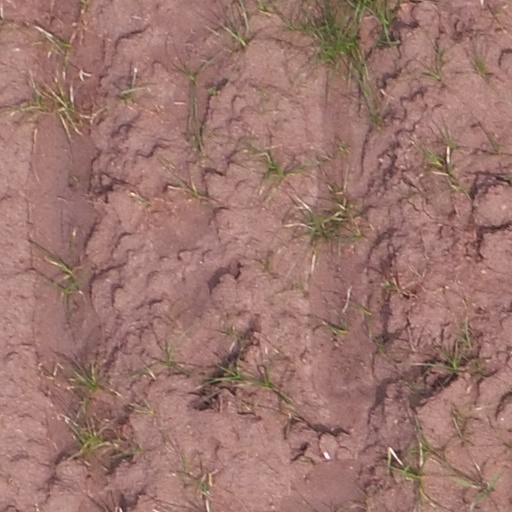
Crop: maize; corn